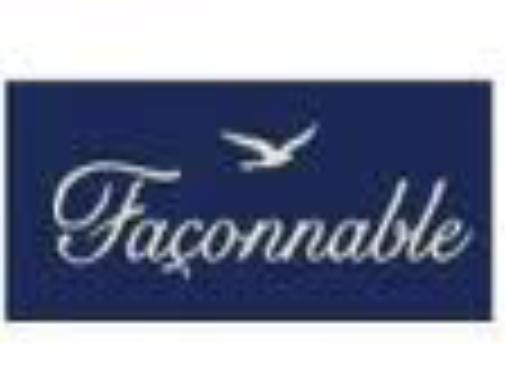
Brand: Faconnable
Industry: Clothes